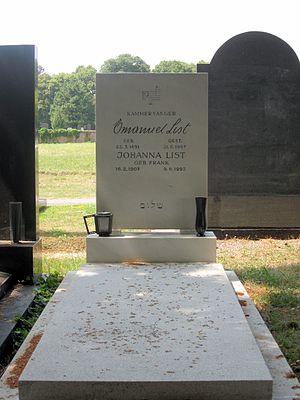
Emanuel List, né le 22 mars 1888 à Vienne, et mort dans la même ville le 21 juin 1967, était un chanteur d'opéra autrichien, naturalisé américain.